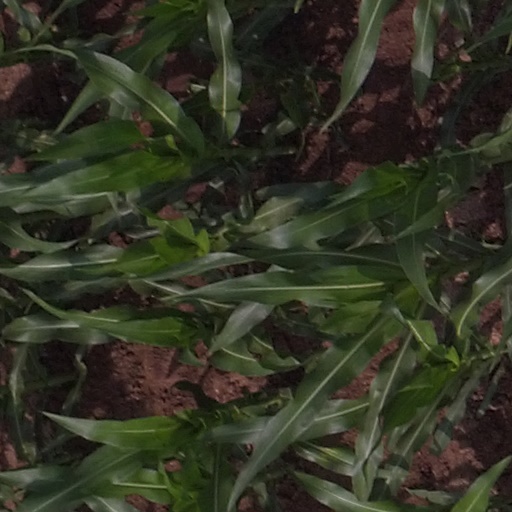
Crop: maize; corn